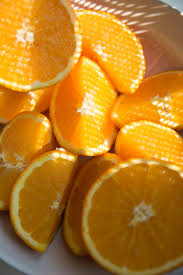
Label: Orange